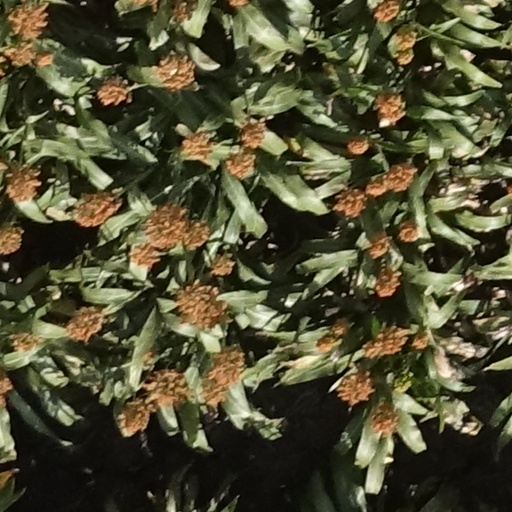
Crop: sorghum